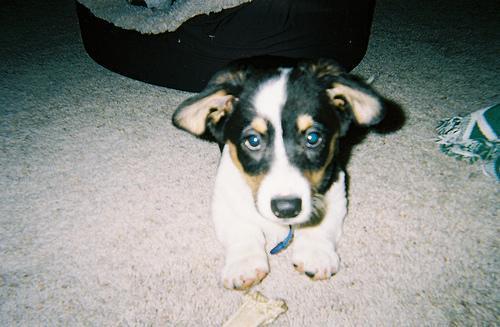
Cardigan